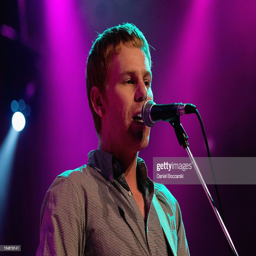
novelist of artist performs on stage .